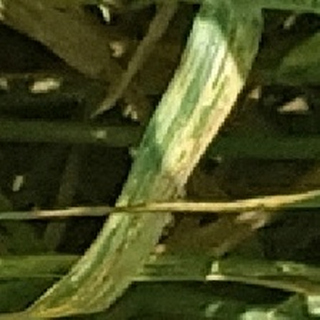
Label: wheat_yellow_rust